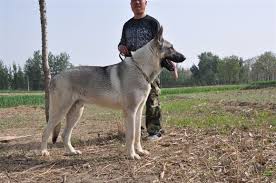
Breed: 258-n000104-Black_sable